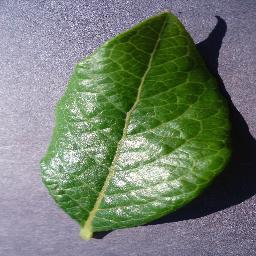
Label: Blueberry___healthy